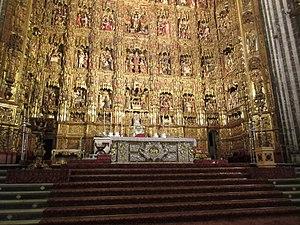
Le Retable majeur de la cathédrale de Séville est une œuvre d'art de dimensions exceptionnelles située au centre de l'édifice, au fond de la Capilla Mayor et visible depuis le crucero mais non depuis la nef principale du fait de la présence du chœur clôturé qui, comme souvent en Espagne, en rompt la perspective.